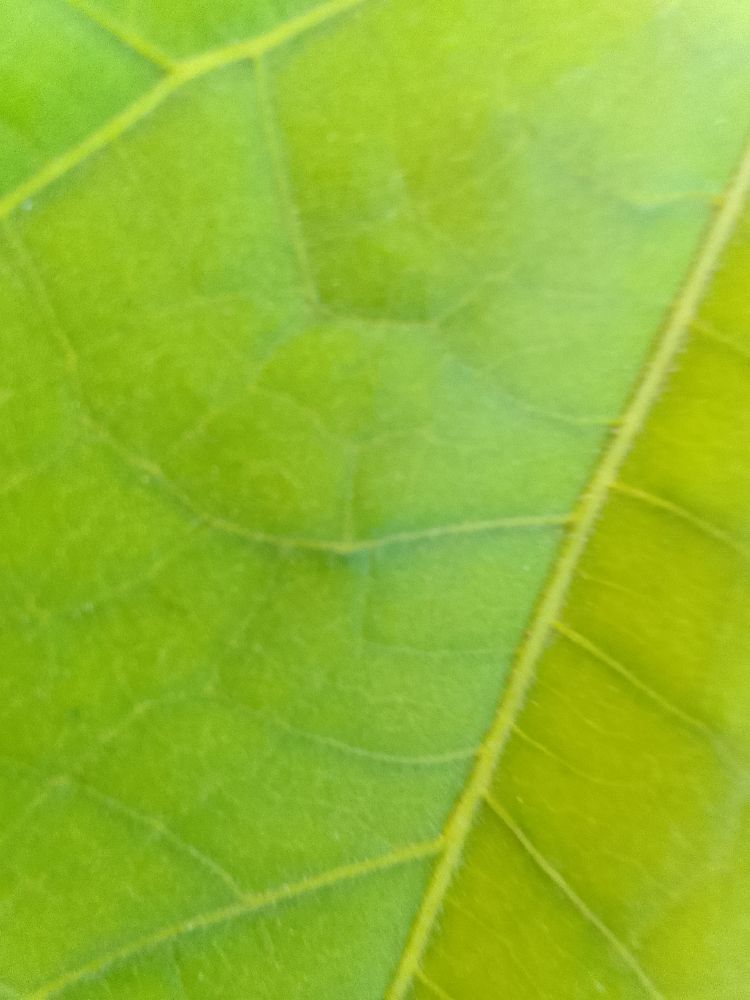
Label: healthy